Iris haynei

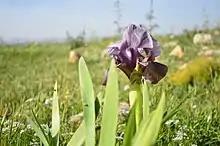

In 1950's the iris suffered from widespread picking, by plant dealers and visitors, and locals from a nearby kibbutz had collected the iris to make wreathes to decorate their rooms. It soon became very rare and endangered.